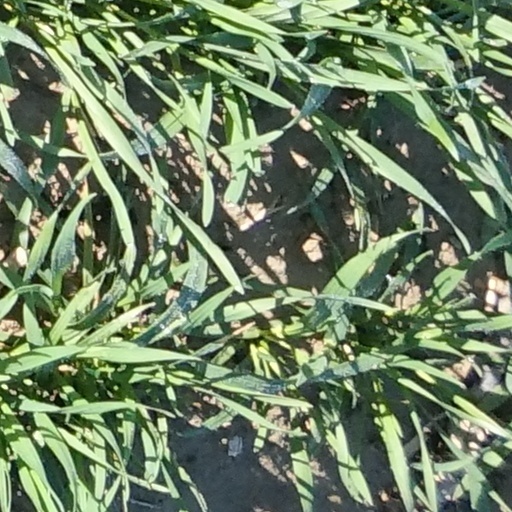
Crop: wheat